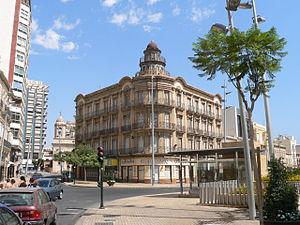
Almería, Almérie en français, est une ville d'Espagne, capitale de la province d'Almería en Andalousie. Port sur la mer Méditerranée, elle compte 195 389 habitants. L'île d'Alborán est administrativement rattaché à son quartier de Pescadería.